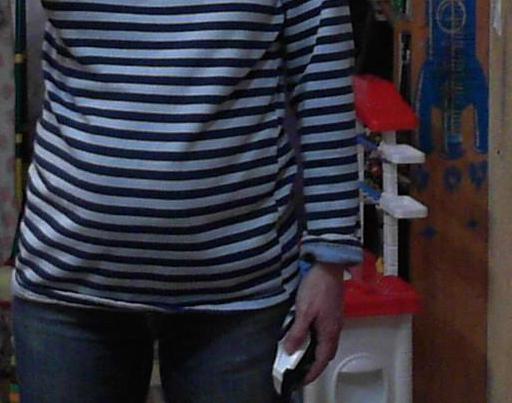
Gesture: no_gesture